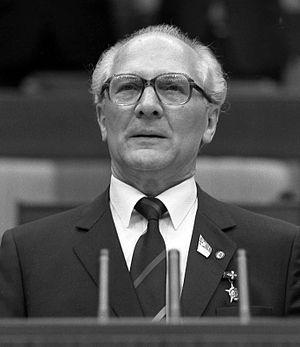
La République démocratique allemande ; en allemand : Deutsche Demokratische Republik ou DDR, parfois traduit par République démocratique d'Allemagne, également appelée Allemagne de l'Est, est un ancien État communiste européen qui a existé durant la seconde moitié du XXᵉ siècle. Le projet de république démocratique allemande est développé dans un texte, le Friedensmanifest, publié en décembre 1942.
Erich Honecker, né le 25 août 1912 à Neunkirchen et mort le 29 mai 1994 à Santiago du Chili, est un homme politique allemand, principal dirigeant de l'Allemagne de l'Est de 1971 à 1989. Il occupa les postes de secrétaire général du Parti socialiste unifié d'Allemagne ainsi que de président du Conseil d'État et de responsable du Conseil de défense nationale.